Brijuni

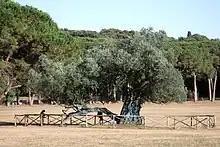
1700-year-old olive tree

Most of the flora on the archipelago of the Brijuni islands has the typical Mediterranean characteristics. On Veliki Brijun Island there are about 600 indigenous plant species. Here cedars, bamboos, and the pyramidal yew have become acclimatised, while on Vanga the dwarf spruce grows. There is also much exotic vegetation that Tito received from foreign statesmen. The most important plant associations of Veliki Brijun Island are: Maquis shrubland, Holm Oak, and Laurel forest, and Conifers, which are very characteristic of the region.